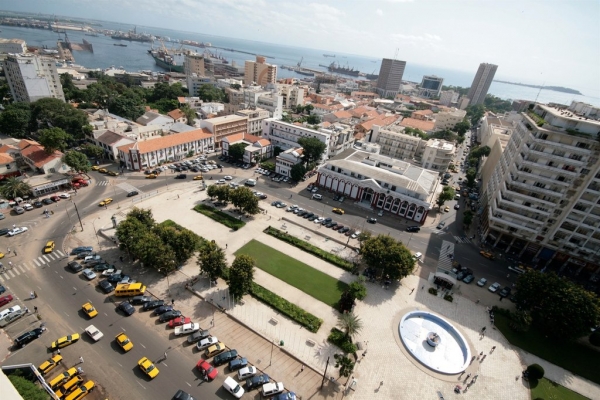
Nataal bii de nataal la boo xam ne ab bërëb bu taaru la. Bërëb bu taaru, bërëb boo xam ne dafa bari ay ñax, bari ay affaires yu rafet, am ay bâtiment, waaw ba noppi taaru lool rafet lool lool.